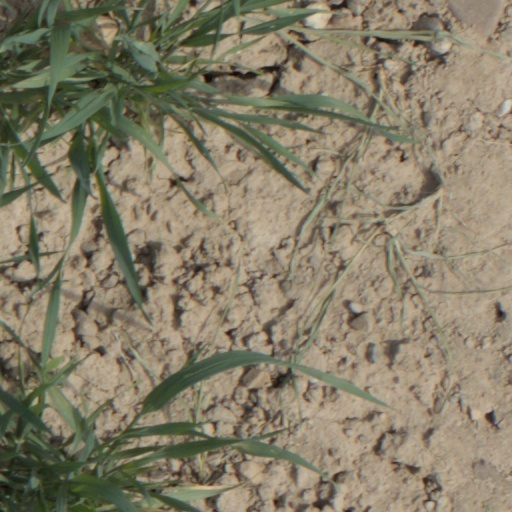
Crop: wheat